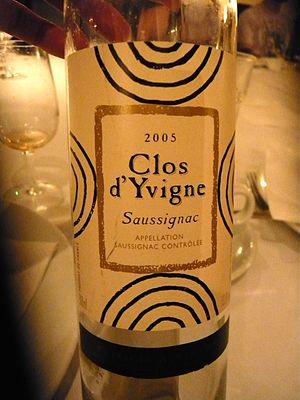
Clos d'Yvigne, AOC Saussinac
Le saussignac est un vin liquoreux français qui bénéficie d'une appellation d'origine contrôlée française du vignoble du Sud-Ouest de la France. C'est une appellation locale incluse dans l'appellation régionale bergerac.